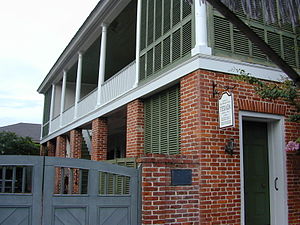
Natchez (Mississippi) / Antebellum huse
Texada. Det ældste murstenshus i Mississippi. Oprindeligt opført som kro
Natchez er hovedby i Adams County i staten Mississippi. Byen har 15.792 indbyggere. Byen blev grundlagt i 1716 og var det sydlige udgangspunkt for Natchez Trace. Byen spillede en stor rolle i udviklingen af det sydvestlige USA.